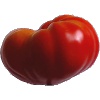
Label: Tomato 3